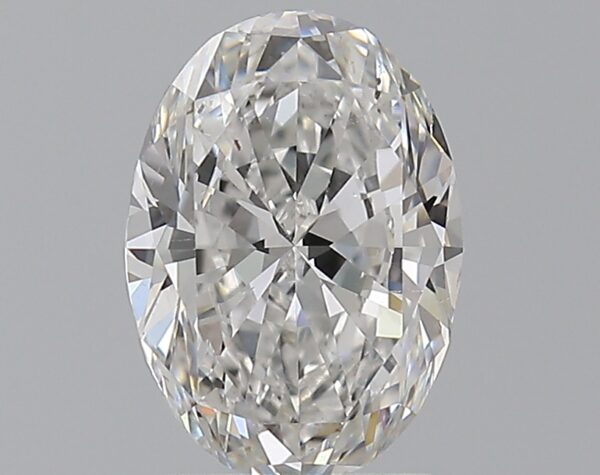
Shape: oval
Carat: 1.7
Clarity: SI1
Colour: E
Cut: VG
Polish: EX
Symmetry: VG
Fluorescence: F
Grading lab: GIA
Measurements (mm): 9.08 x 6.48 x 4.04